When Hell Broke Loose

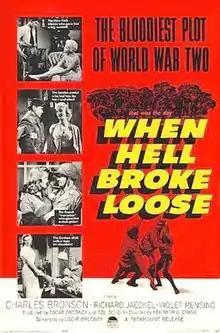
Theatrical release poster

When Hell Broke Loose is a 1958 World War II war film directed by Kenneth G. Crane and starring Charles Bronson. It was co-written by Ib Melchior.